Marty Byrde

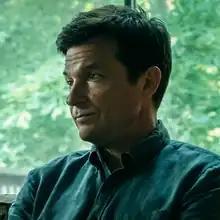
Jason Bateman as Marty Byrde

Martin Marty Byrde is a fictional character and the protagonist in the Netflix crime drama series "Ozark". He is the top money launderer for a Mexican drug cartel.